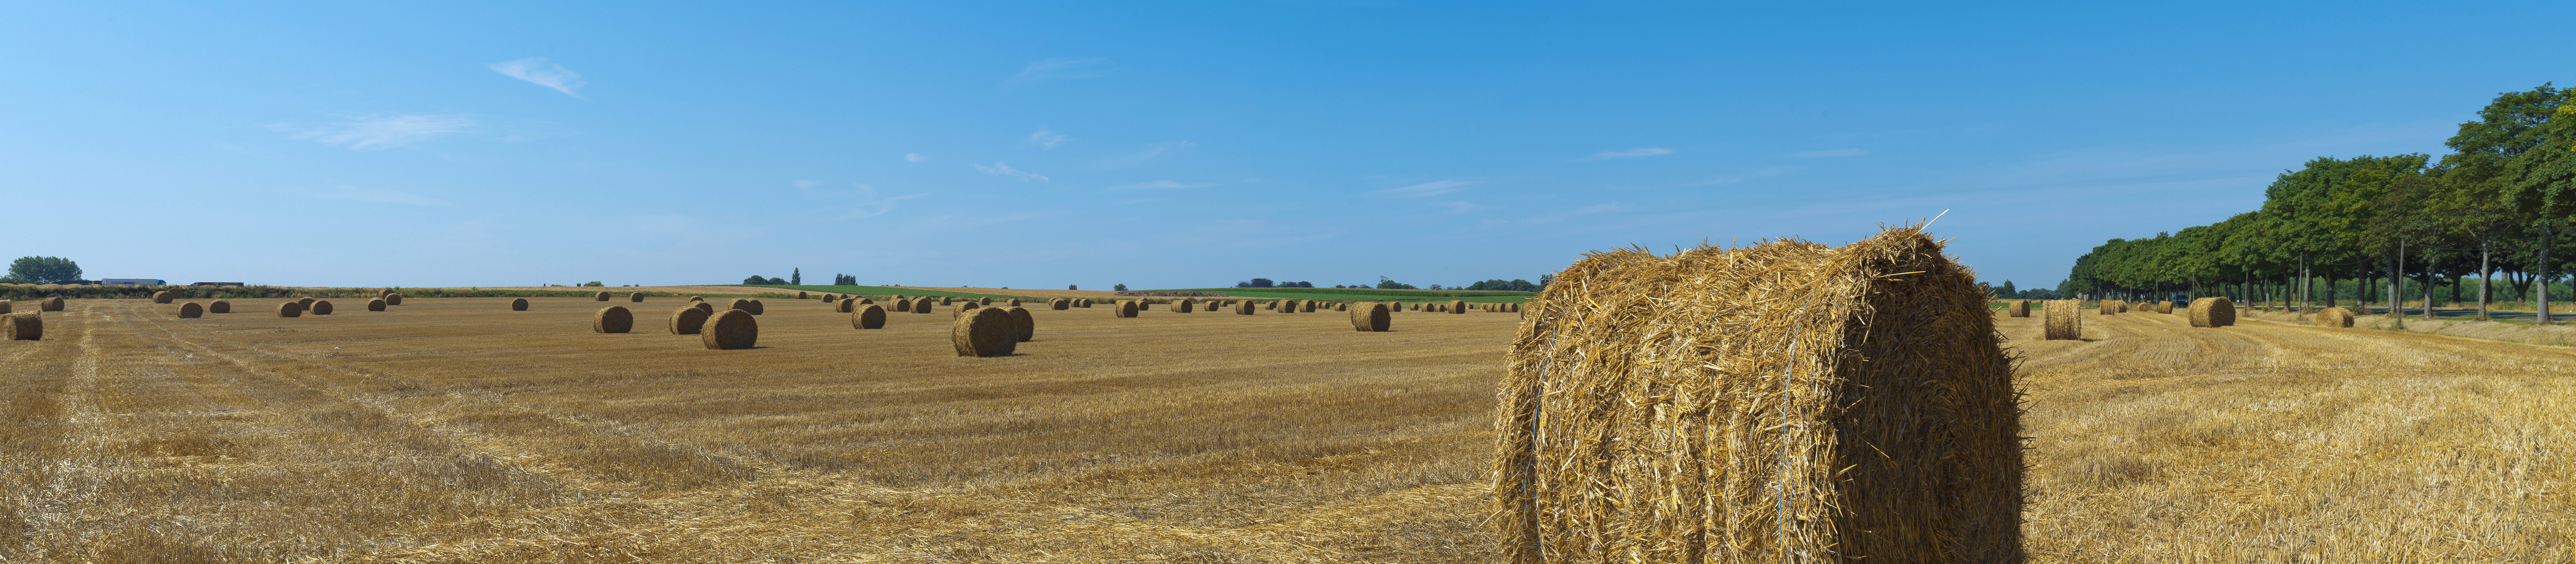
yellow, sun, harvest, straw, countryside, field, agriculture, panoramic, summer, golden, sky, blue, millstone, hay, plain, grassland, farm, prairie, pasture, ecoregion, crop, plant, rural area, grass family, land lot, landscape, grass, steppe, cash crop, meadow